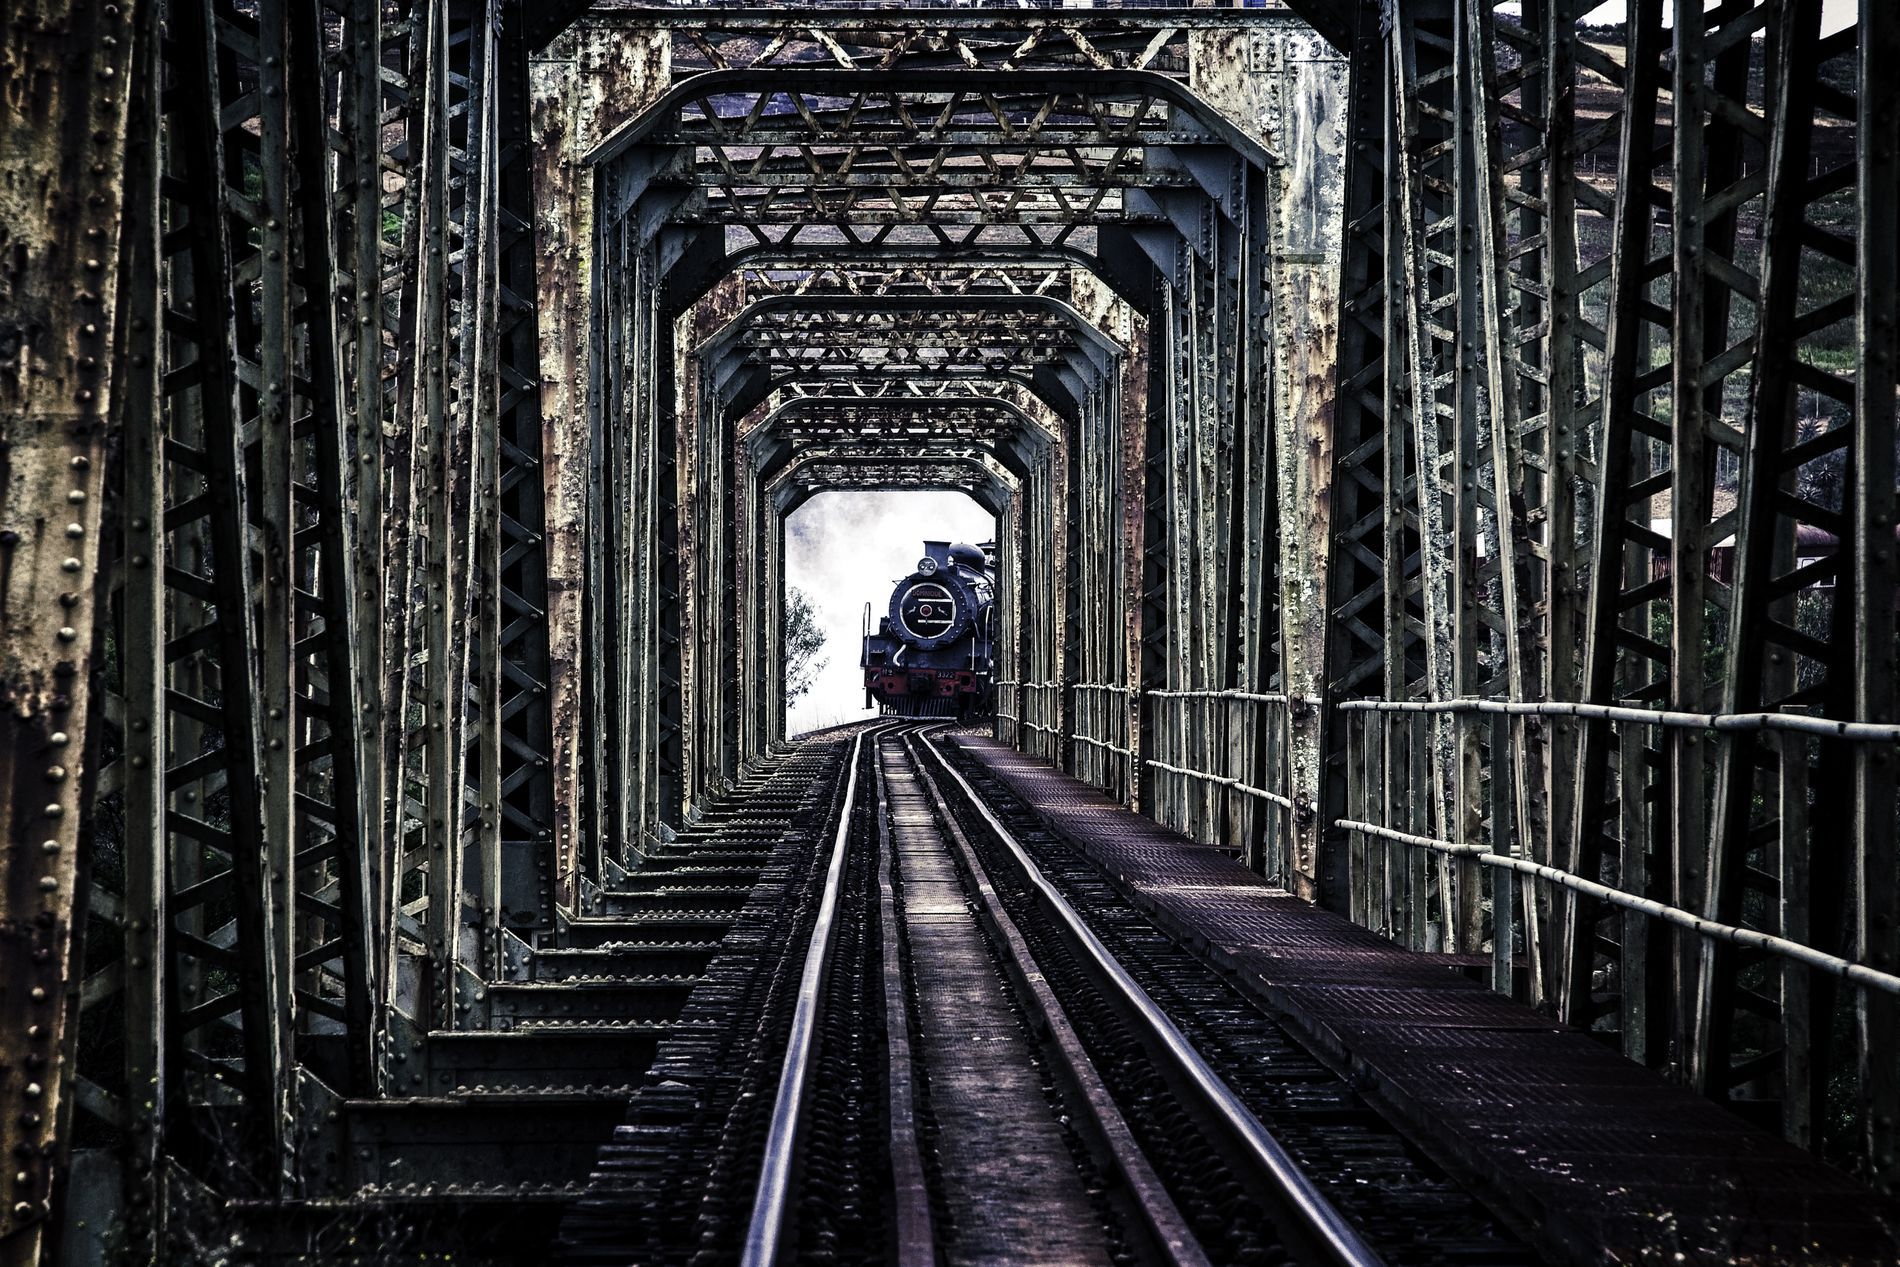
Steam Train on Steel Bridge
A steam train is approaching from the far end of a steel railway bridge. You can see the railway along the center of the image. The bridge entrance is blurry, but you can see part of a tree.
A wide shot brings the audience into the tension of the incoming train, a forceful juggernaut slicing through an engineering marvel made by man. It's a scene that connects us with the travel history and the humanity that brought about these huge marvels.
Labels: Railway, Terminal, Train, Train Station, Transportation, Vehicle, Tunnel, Locomotive, Iron Bridge, Tree, Blur Background, Steel Railway Bridge